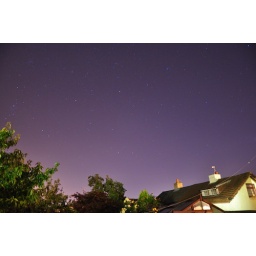
The sky over Cardiff, South Wales on a clear night in August. I really like this effect.